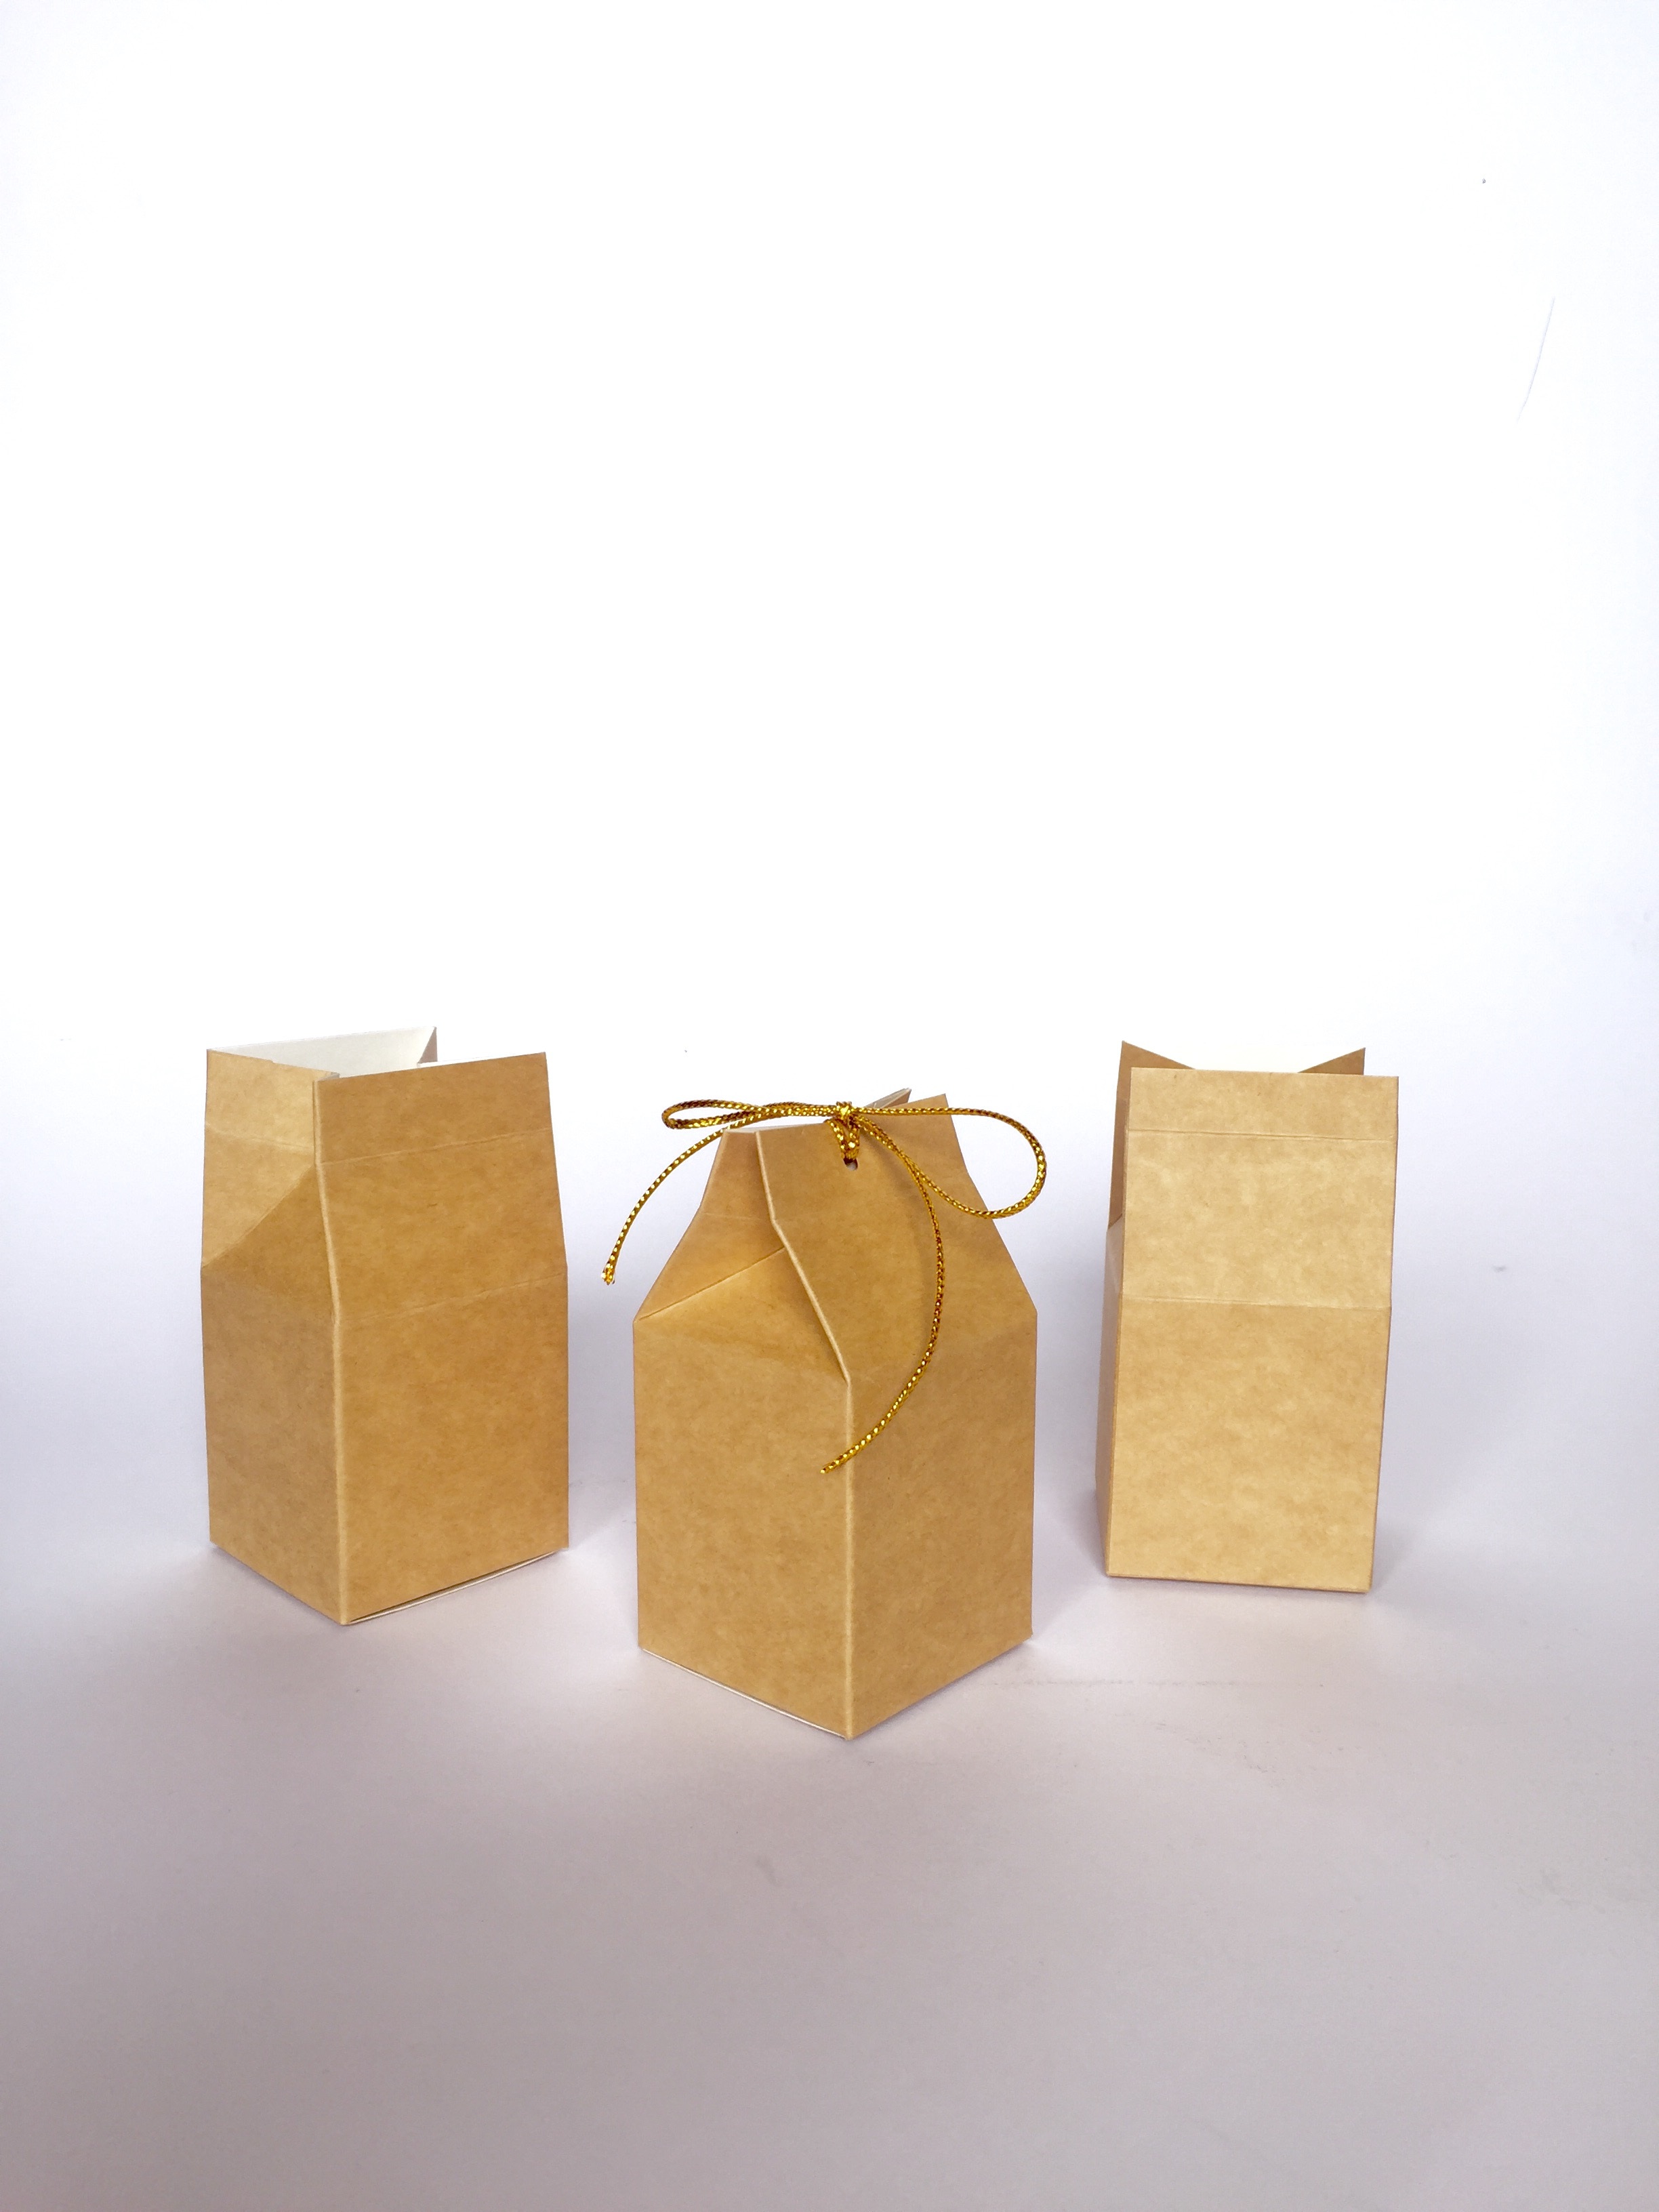
creative, celebration, gift, box, paper, lighting, material, present, crafts, design, brass, handmade, event, carton, greeting, arts and crafts